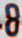
Number: 8